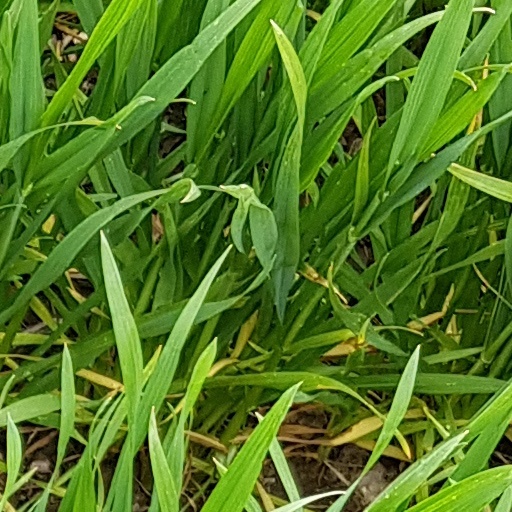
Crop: wheat